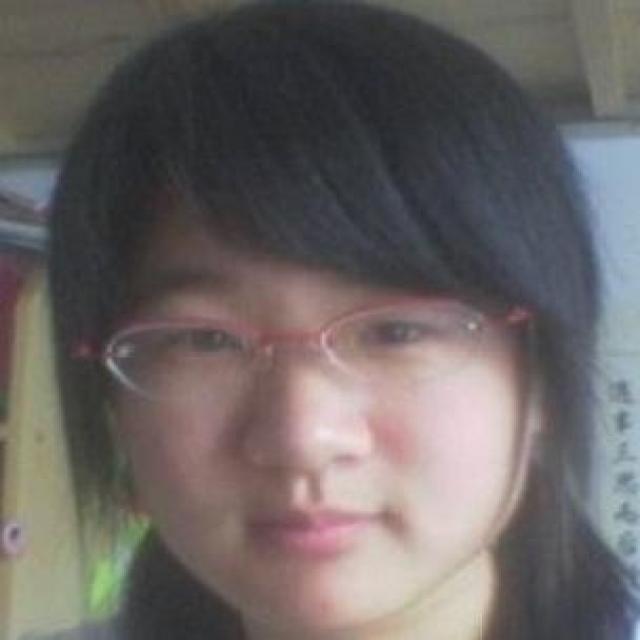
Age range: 21-44